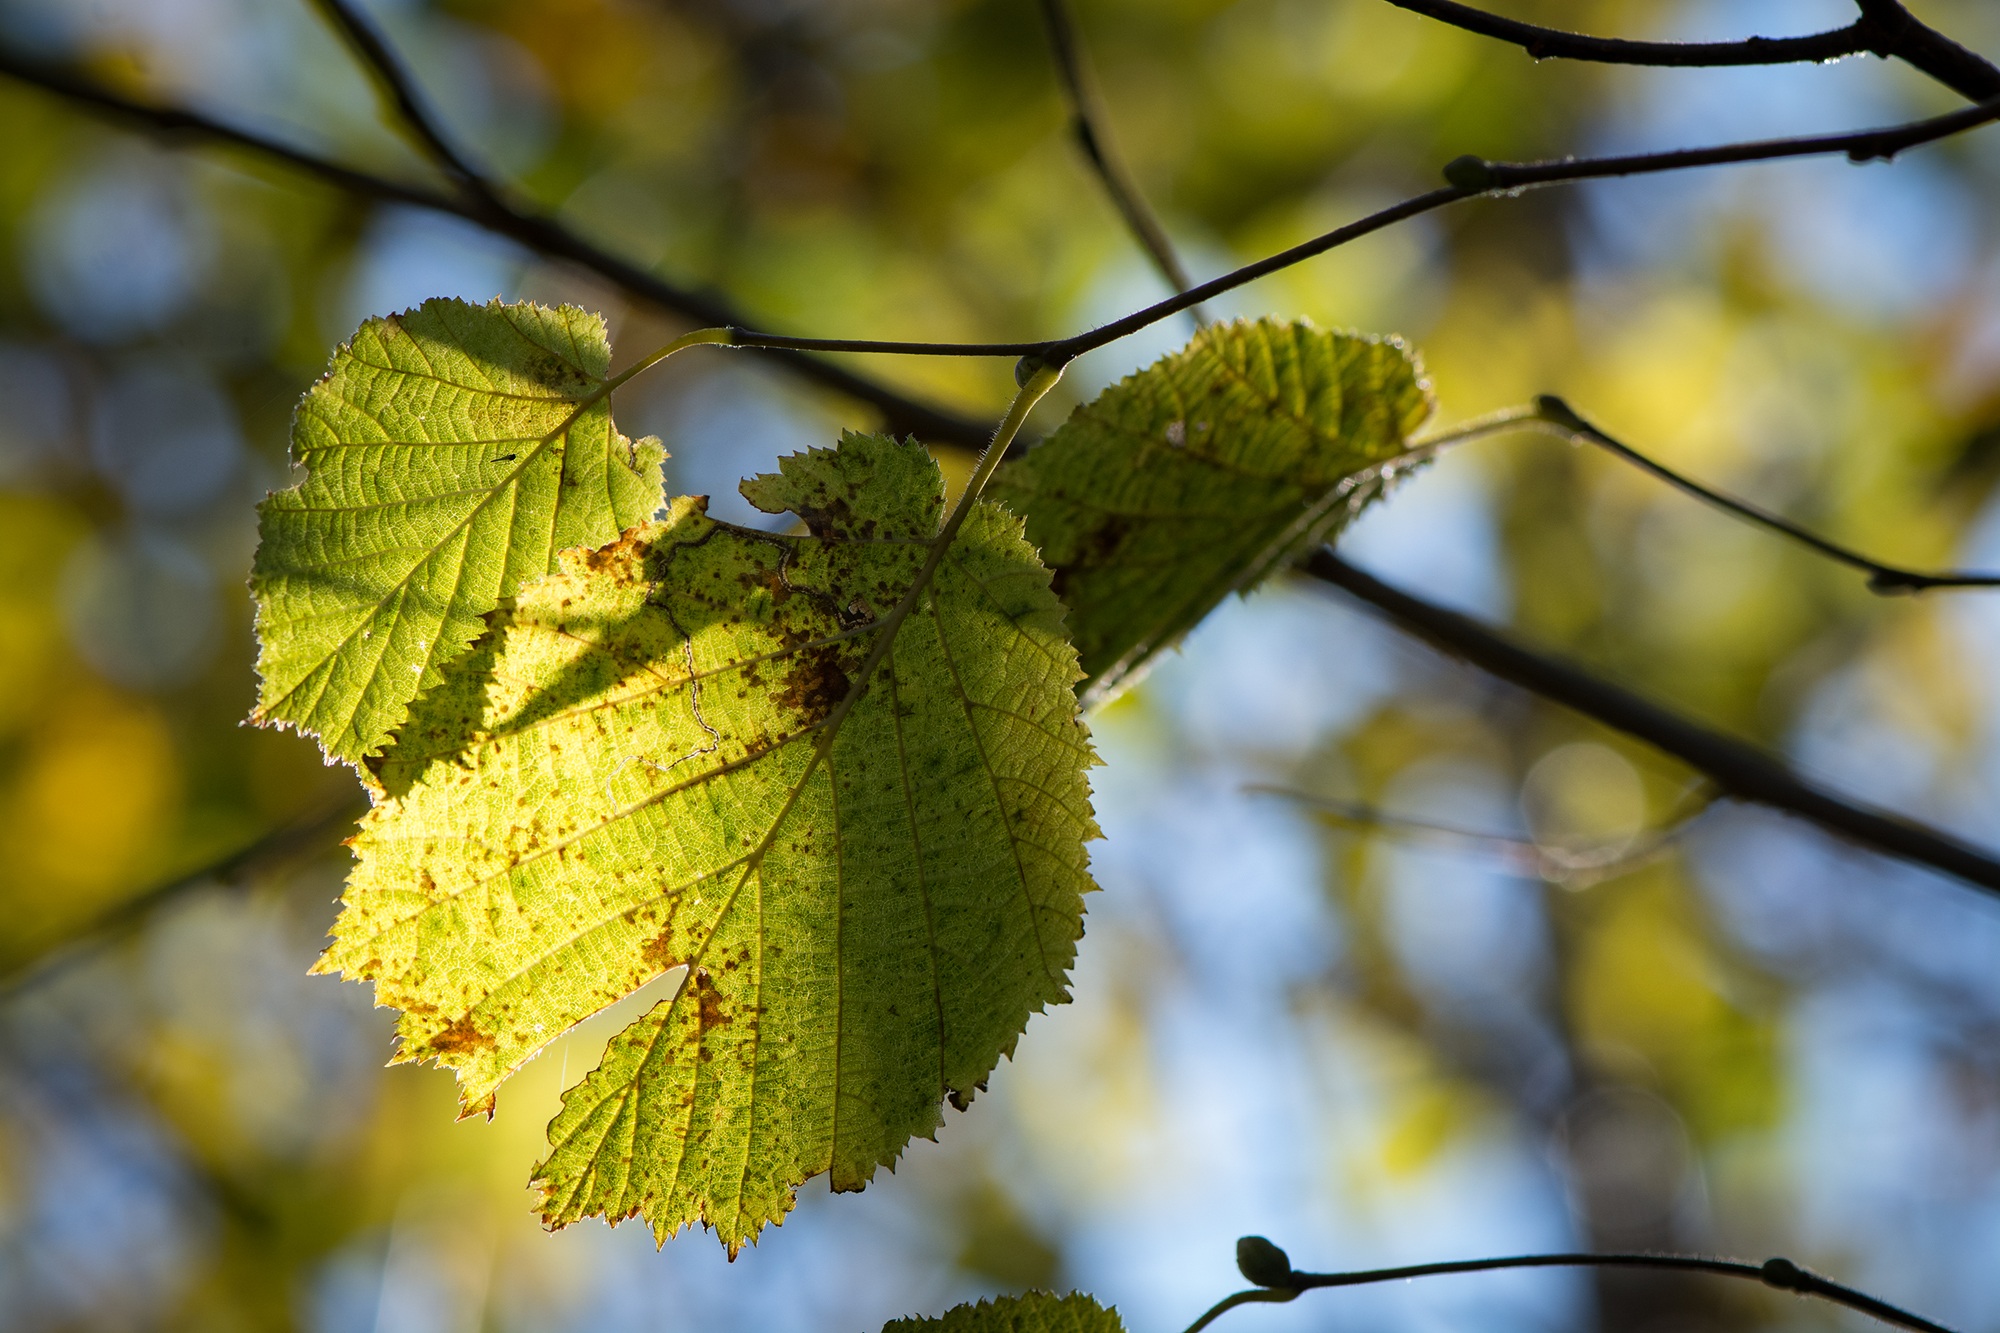
tree, nature, branch, blossom, plant, sunlight, leaf, flower, food, green, produce, autumn, botany, yellow, close, flora, season, close up, leaves, shrub, branches, deciduous, macro photography, flowering plant, discoloration, woody plant, land plant